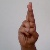
The image shows a hand gesture representing the letter 'R' in Indian Sign Language.